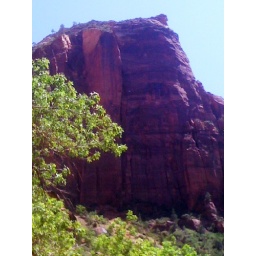
Green leaves of spring against the dark red rock in Zion